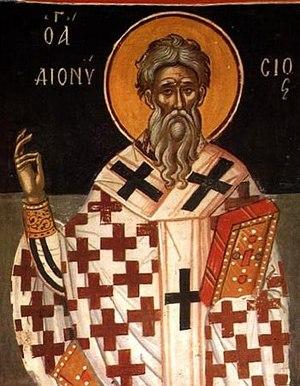
Denys d'Alexandrie est un Père de l'Église, évêque d'Alexandrie et saint chrétien du IIIᵉ siècle. Il est fêté le 8 avril.